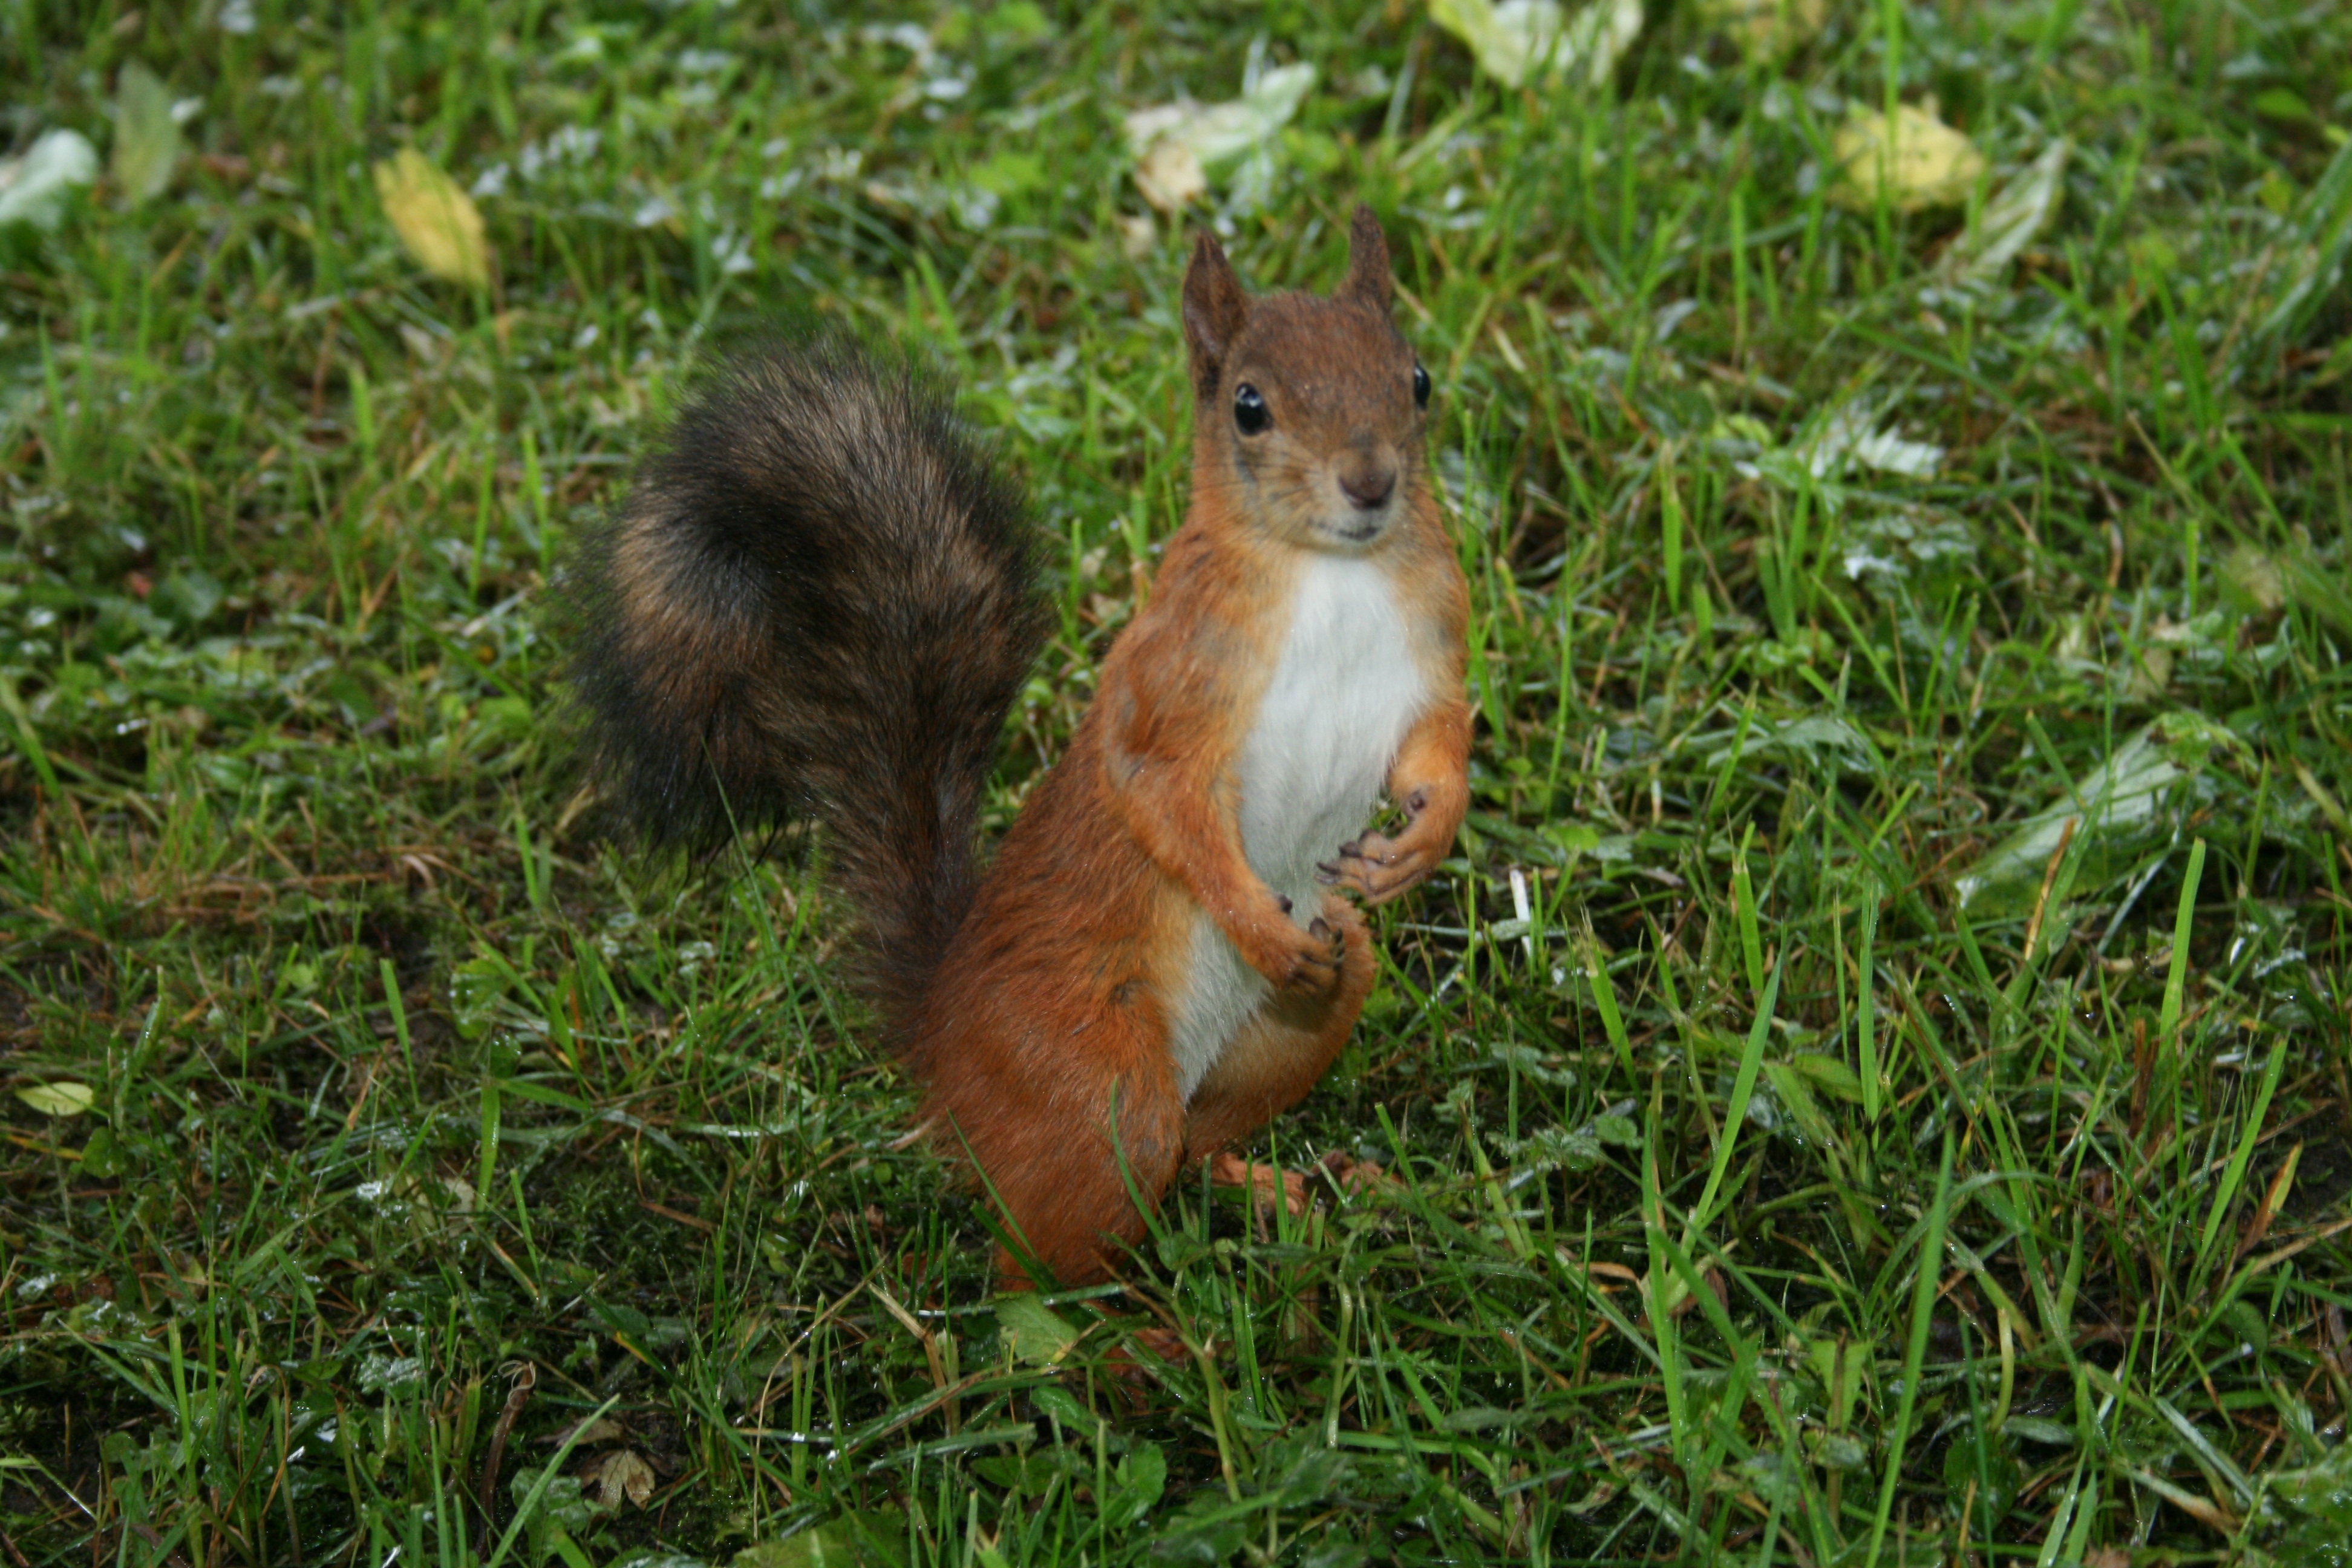
grass, prairie, animal, wildlife, mammal, squirrel, rodent, fauna, vertebrate, protein, fox squirrel